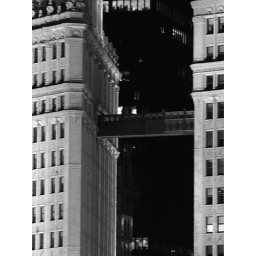
bridge in the sky